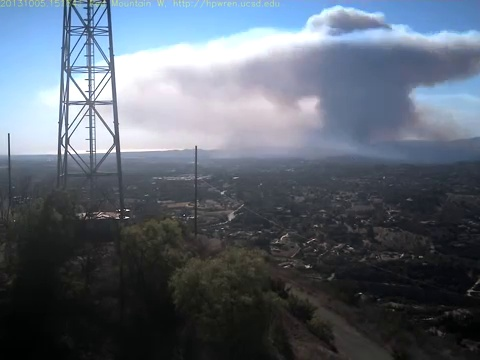
Fire: no
Smoke: yes